Pouso Alegre

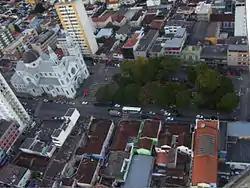
Senator Joseph Benedict Square in front of the Metropolitan Cathedral, both located in the central area of the city.

The "Bandeirantes" explored all the Brazilian country looking for gold and other mineral resources. They were the first European explorers to arrive in the ancient Pouso Alegre region, in 1596.